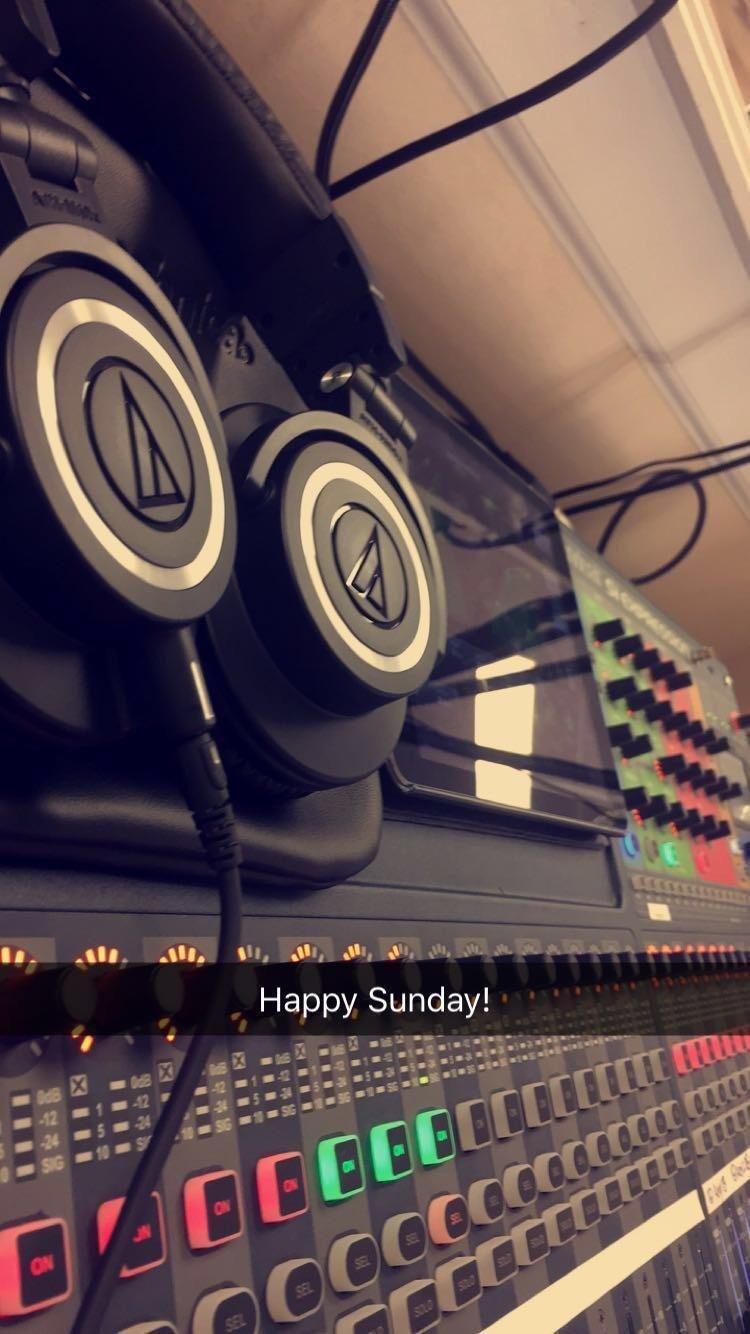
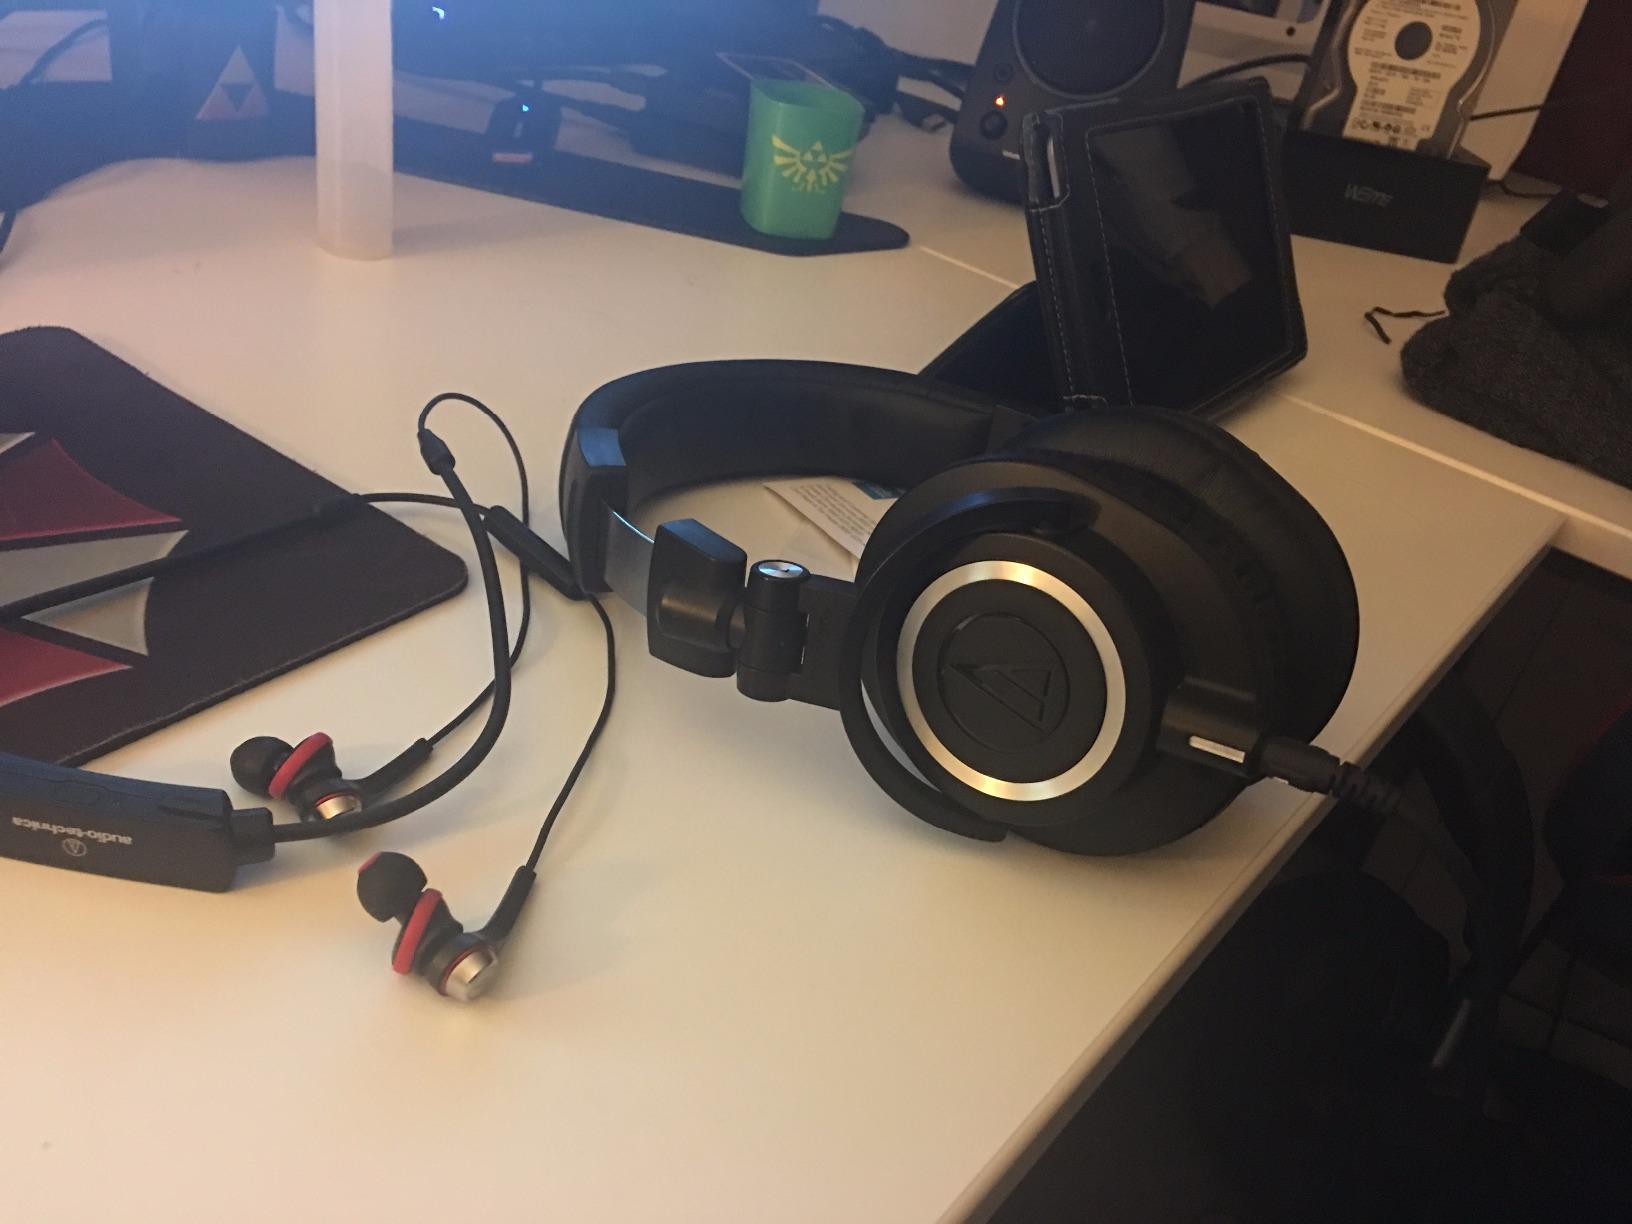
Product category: headphones
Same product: yes